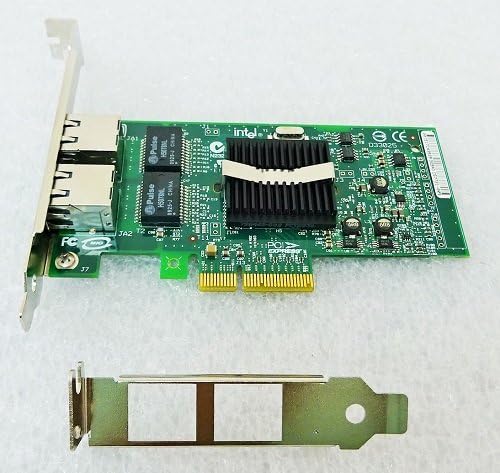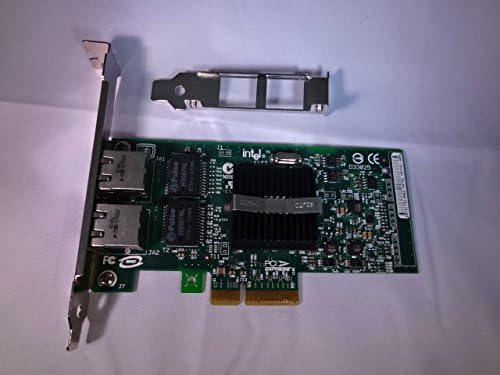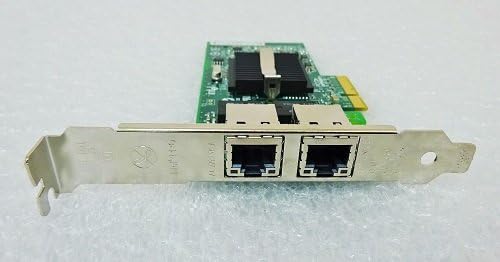
Intel - Networking Intel Pro/1000 Pt Dual Port Server Adapter (expi9402ptblk) -
Category: Computers
Intel Dual Port 10/100 PCI Ethernet Card
Features: Intel Dual Port 10/100 PCI Ethernet Card | Brand: Intel | Type: Dual Port 10/100 PCI Ethernet Card | Part Number: 751110-003